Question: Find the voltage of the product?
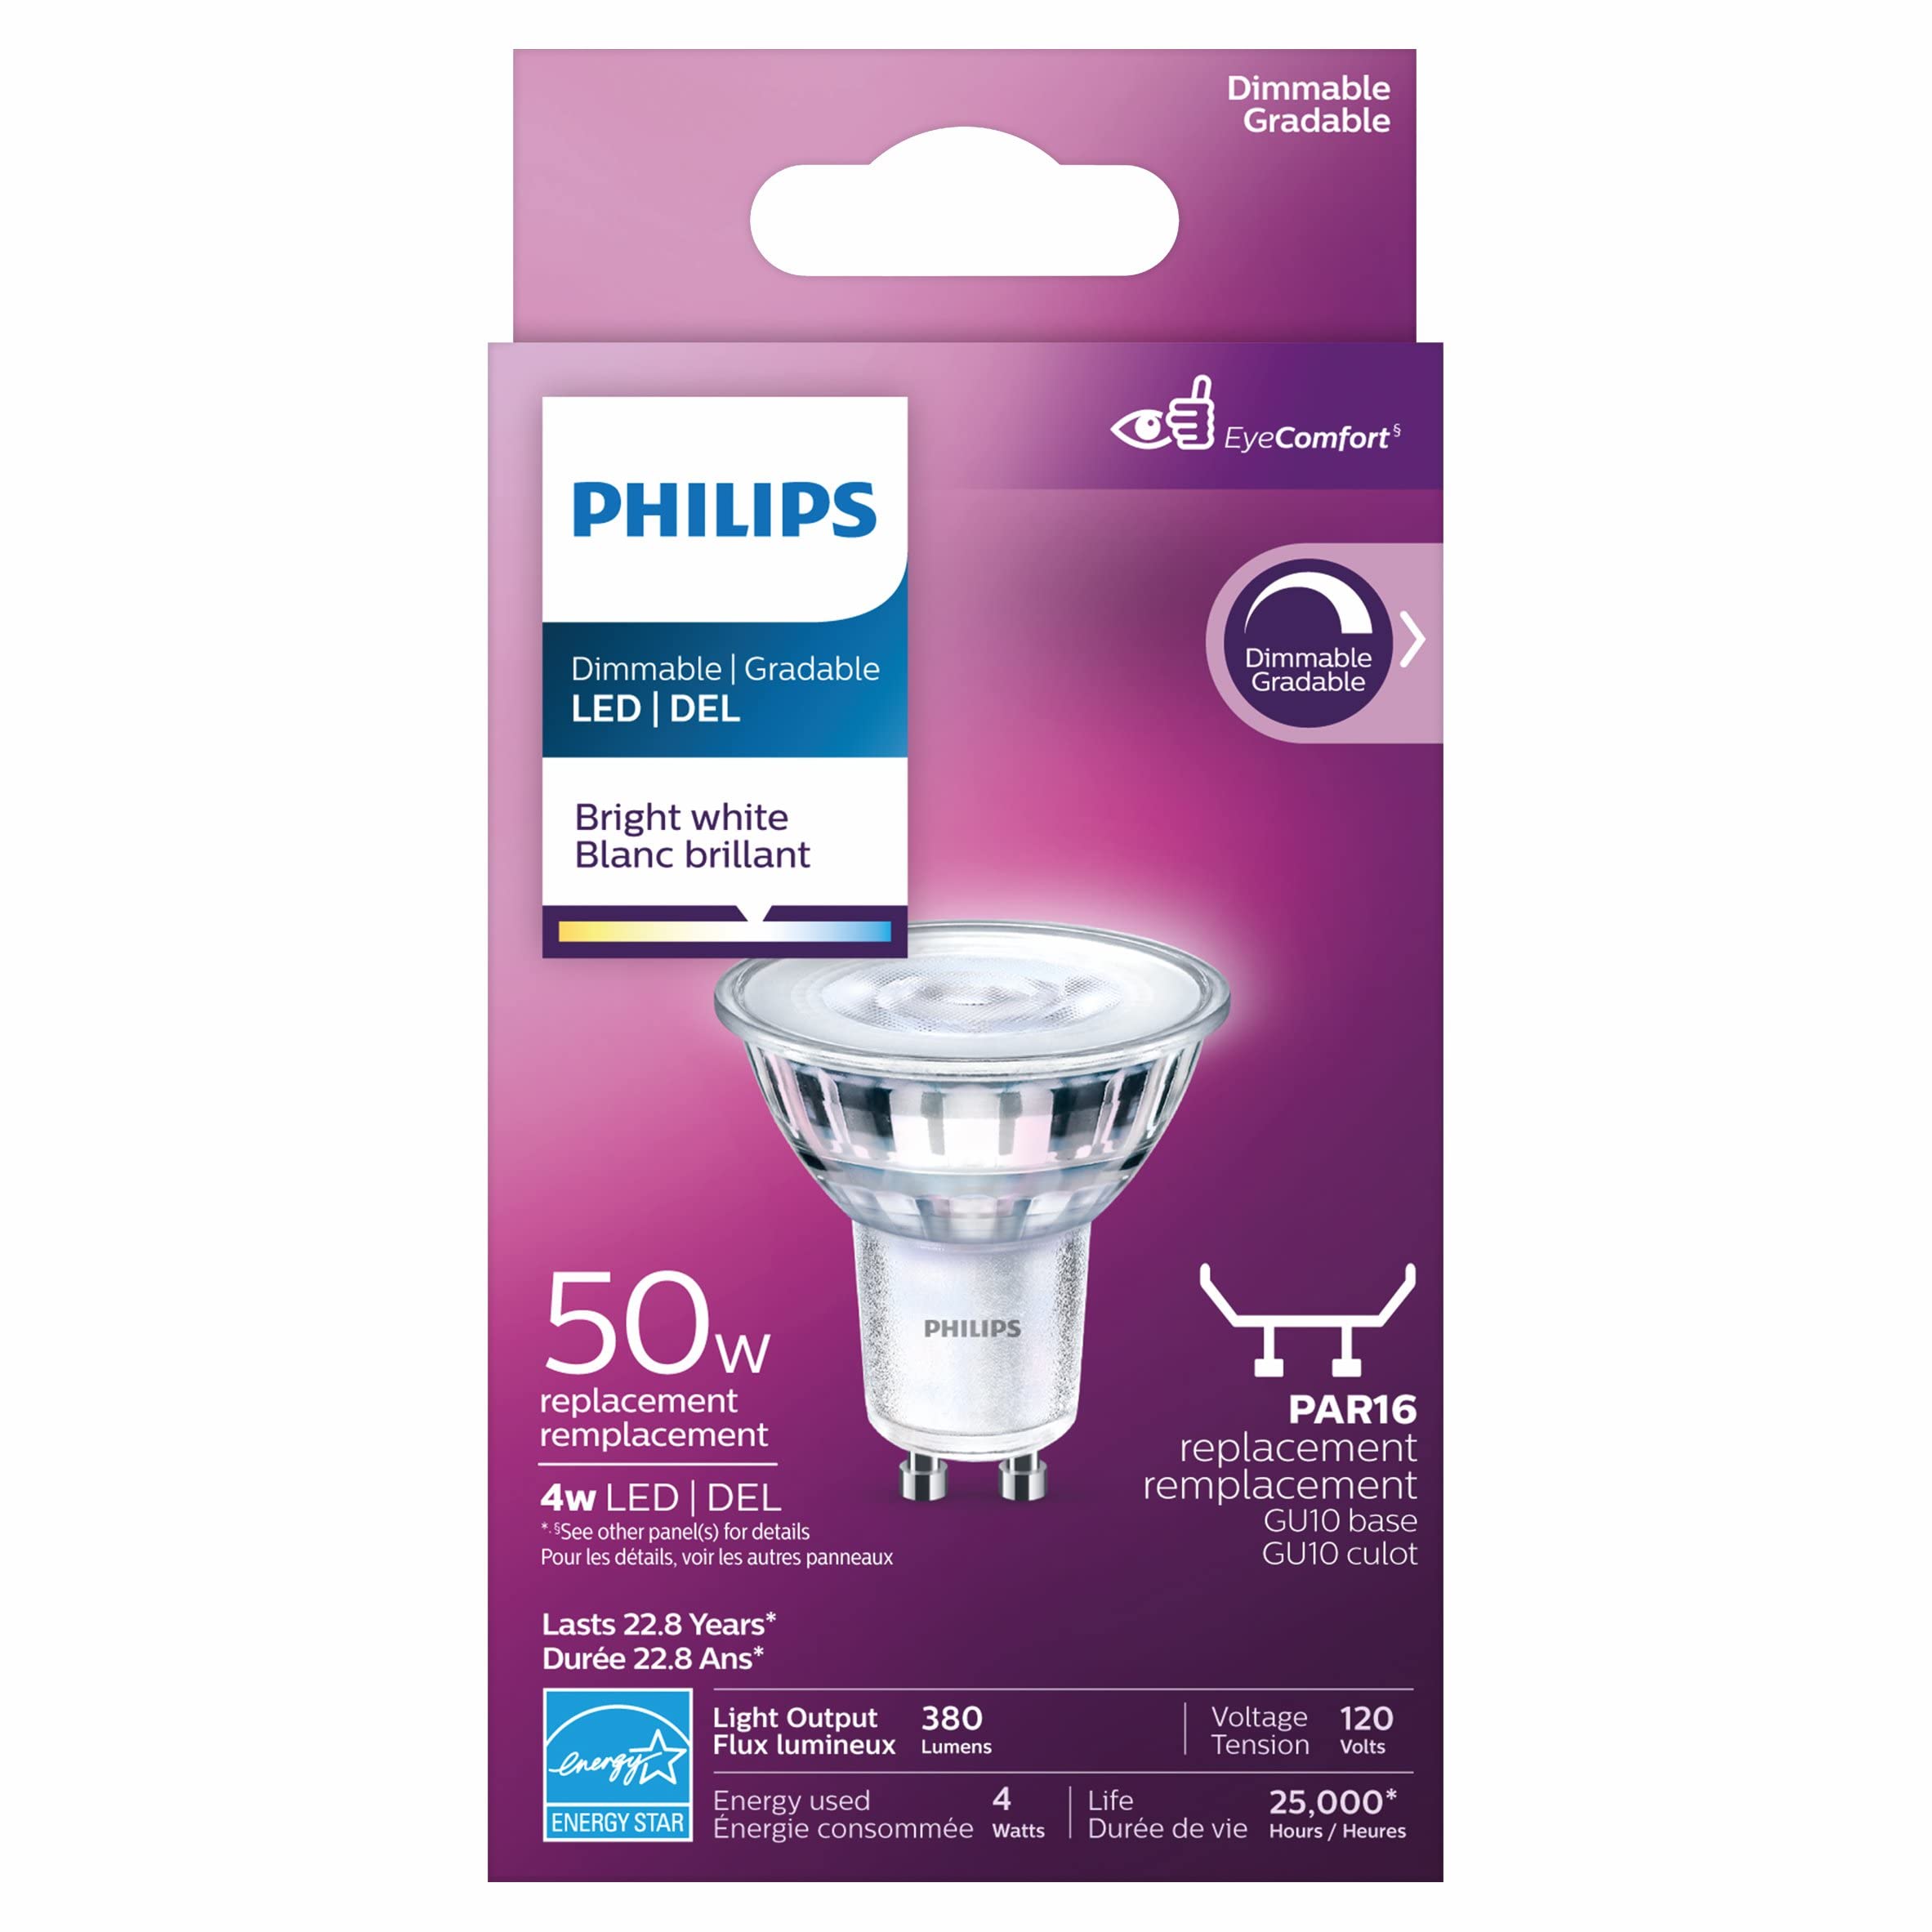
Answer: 120.0 volt